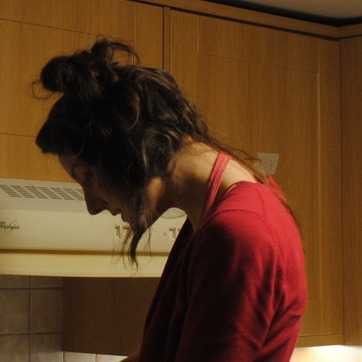
Material: skin